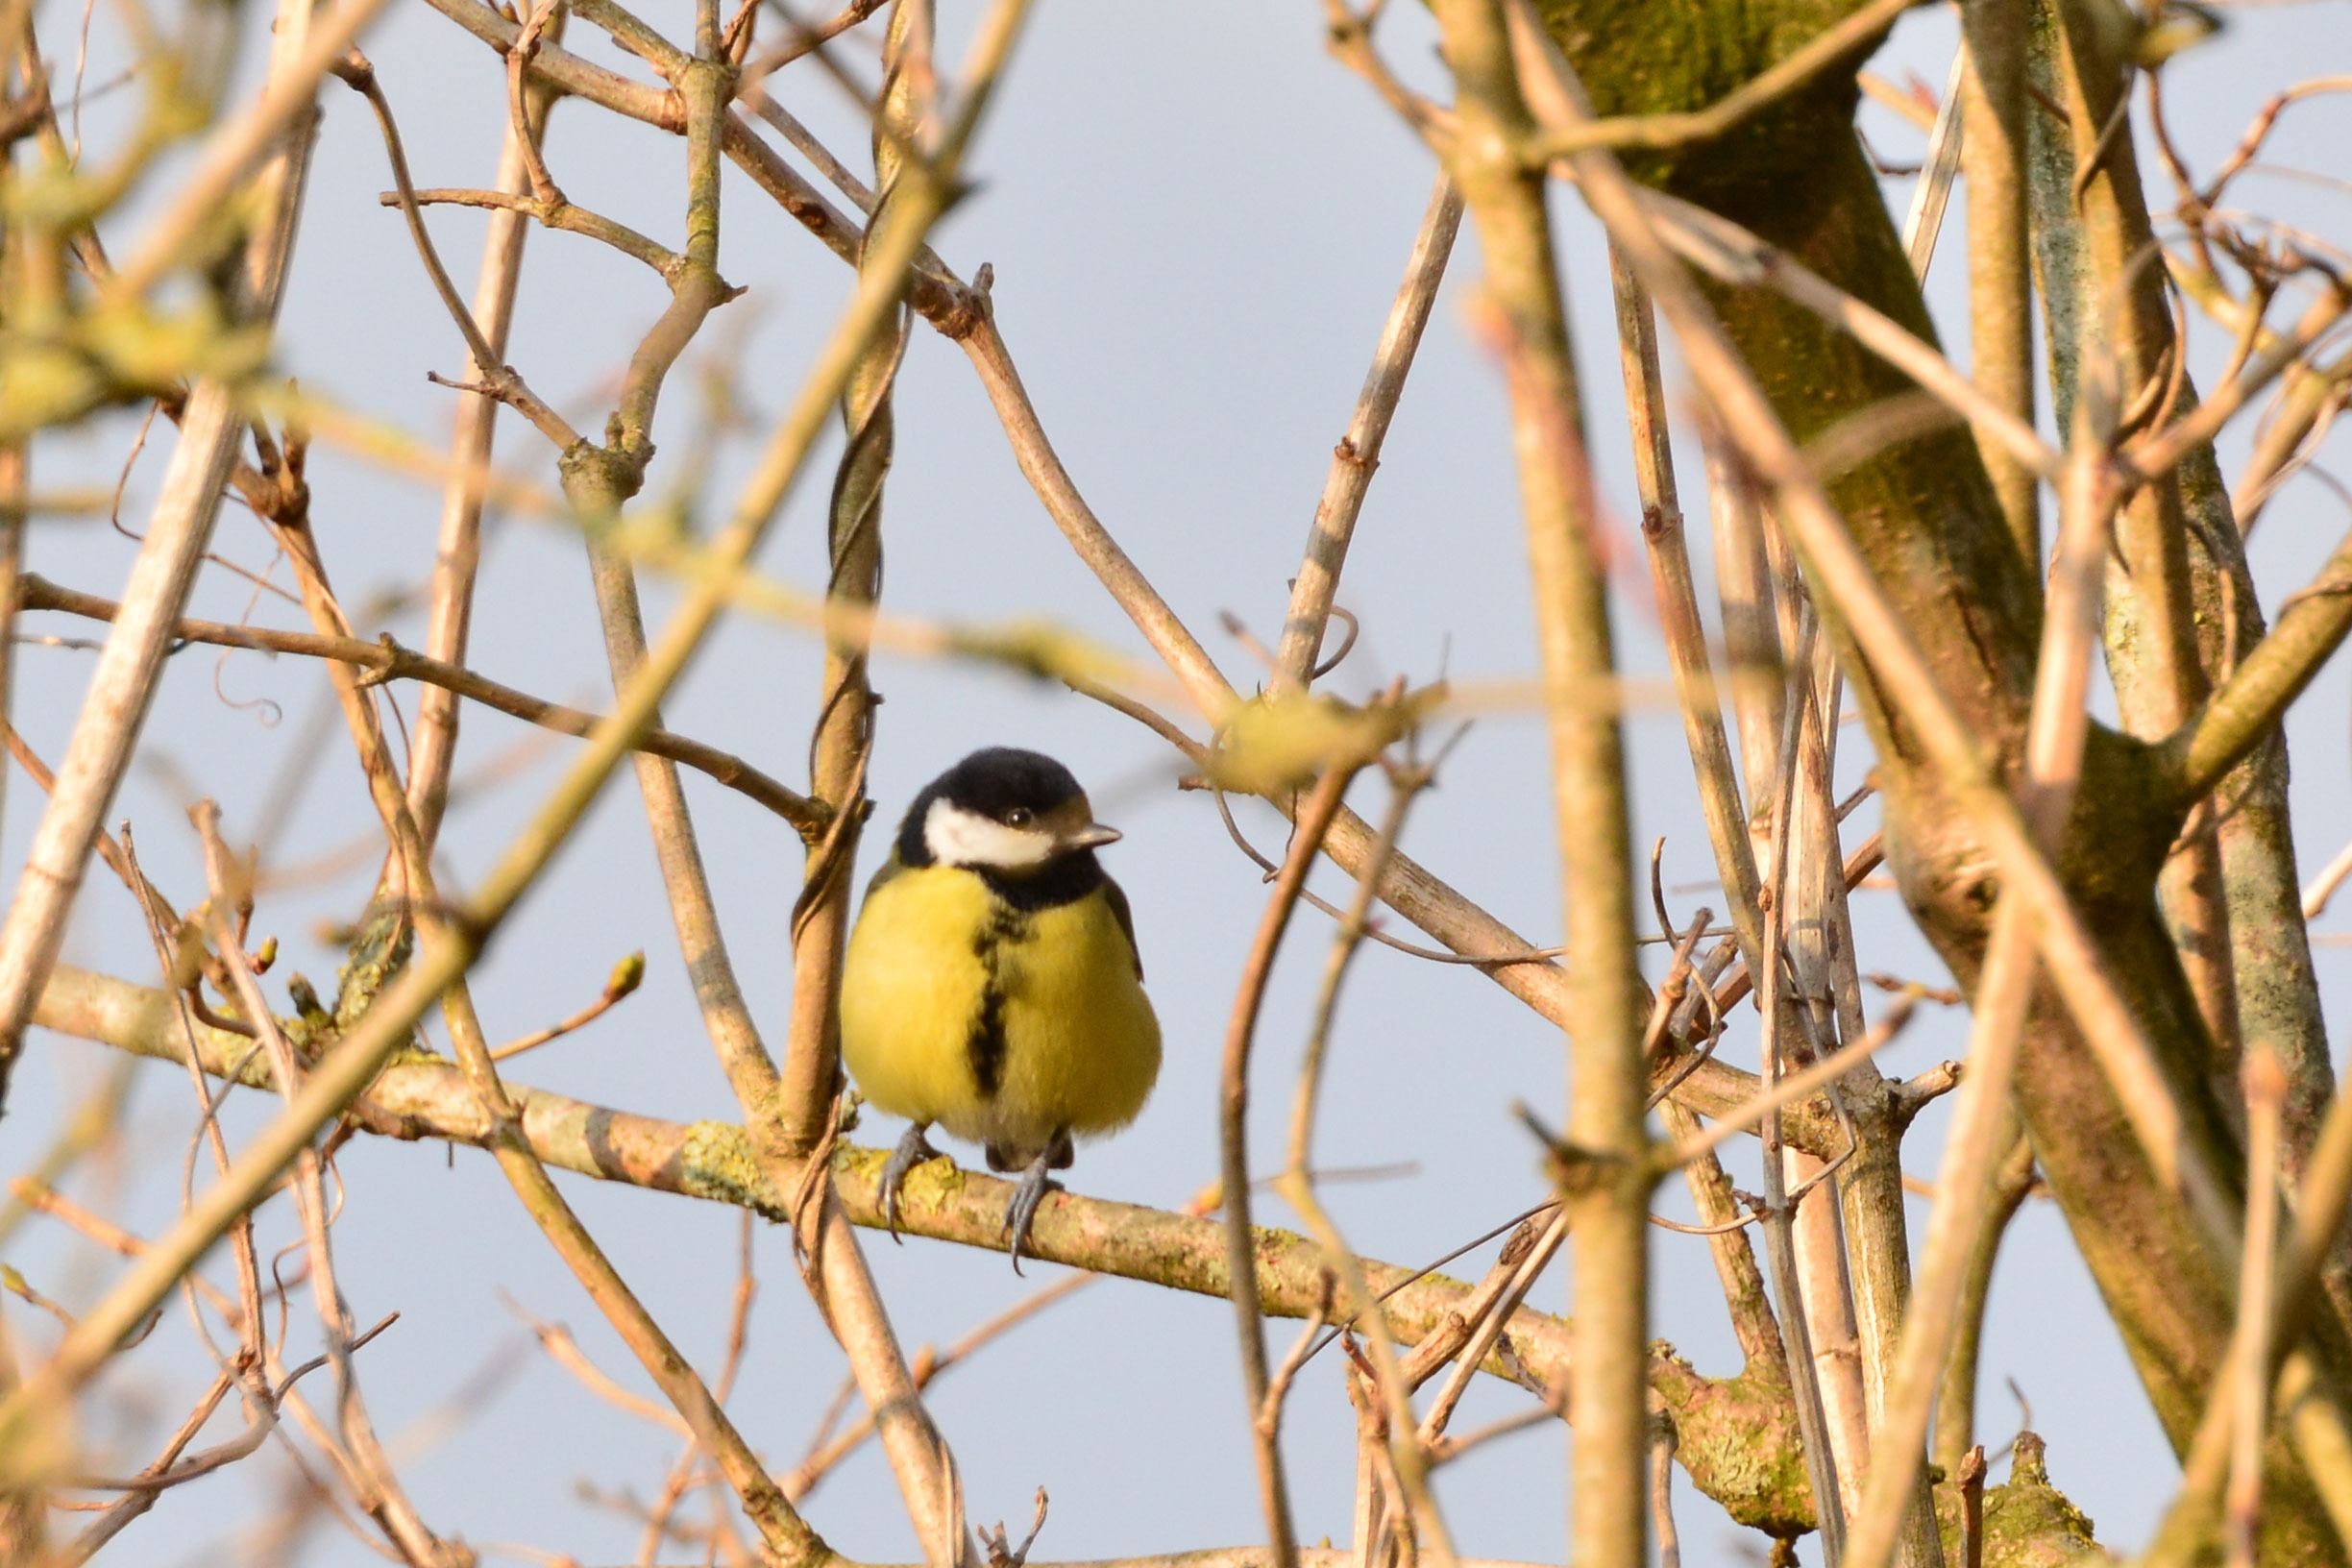
nature, branch, bird, animal, wildlife, green, beak, fauna, birds, vertebrate, finch, tit, small bird, claws out, fat balls, perching bird